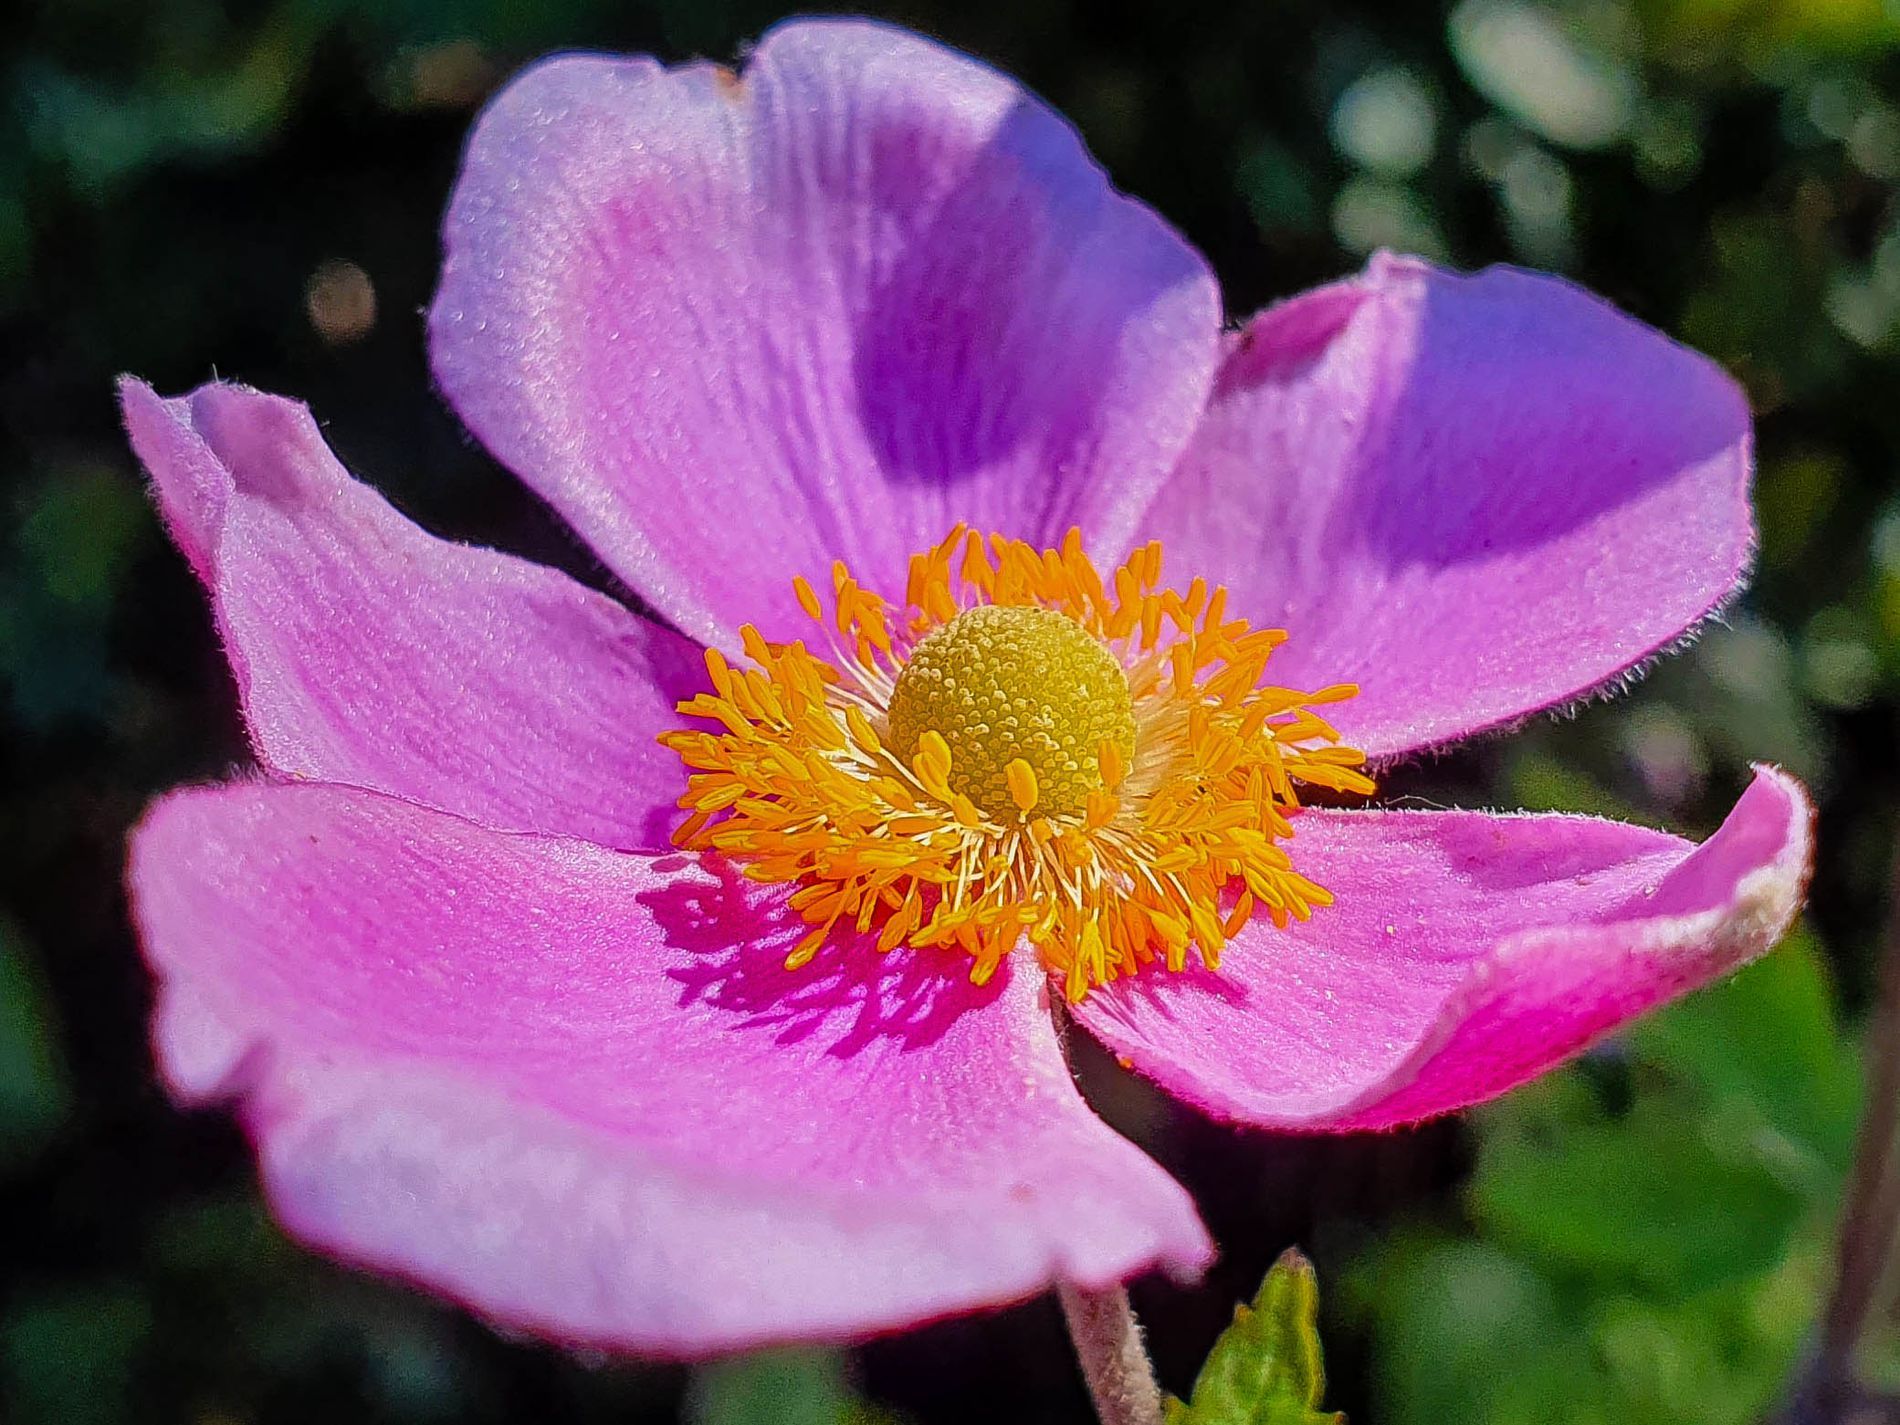
a Japanese anemone
The image is a pink flower,a Japanese anemone, with a bright yellow center. The center of the flower is a cluster of yellow stamens. The background is blurred, showing dark green foliage.
The eye level is a delicate pink Japanese anemone, with a yellow center, The blurred dark green foliage.The photography style is floral macro photography. The color palette is pink, yellow and the deep green of the blurred background.
Labels: Anemone, Flower, Plant, Pollen, Petal, Geranium, Anther, Purple, Rose, Daisy, Crocus, blurry background, stamens
Camera: samsung SM-G977B
Aperture: F2.4
Exposure: 1/380 sec
ISO: 50
Focal length: 4.3 mm